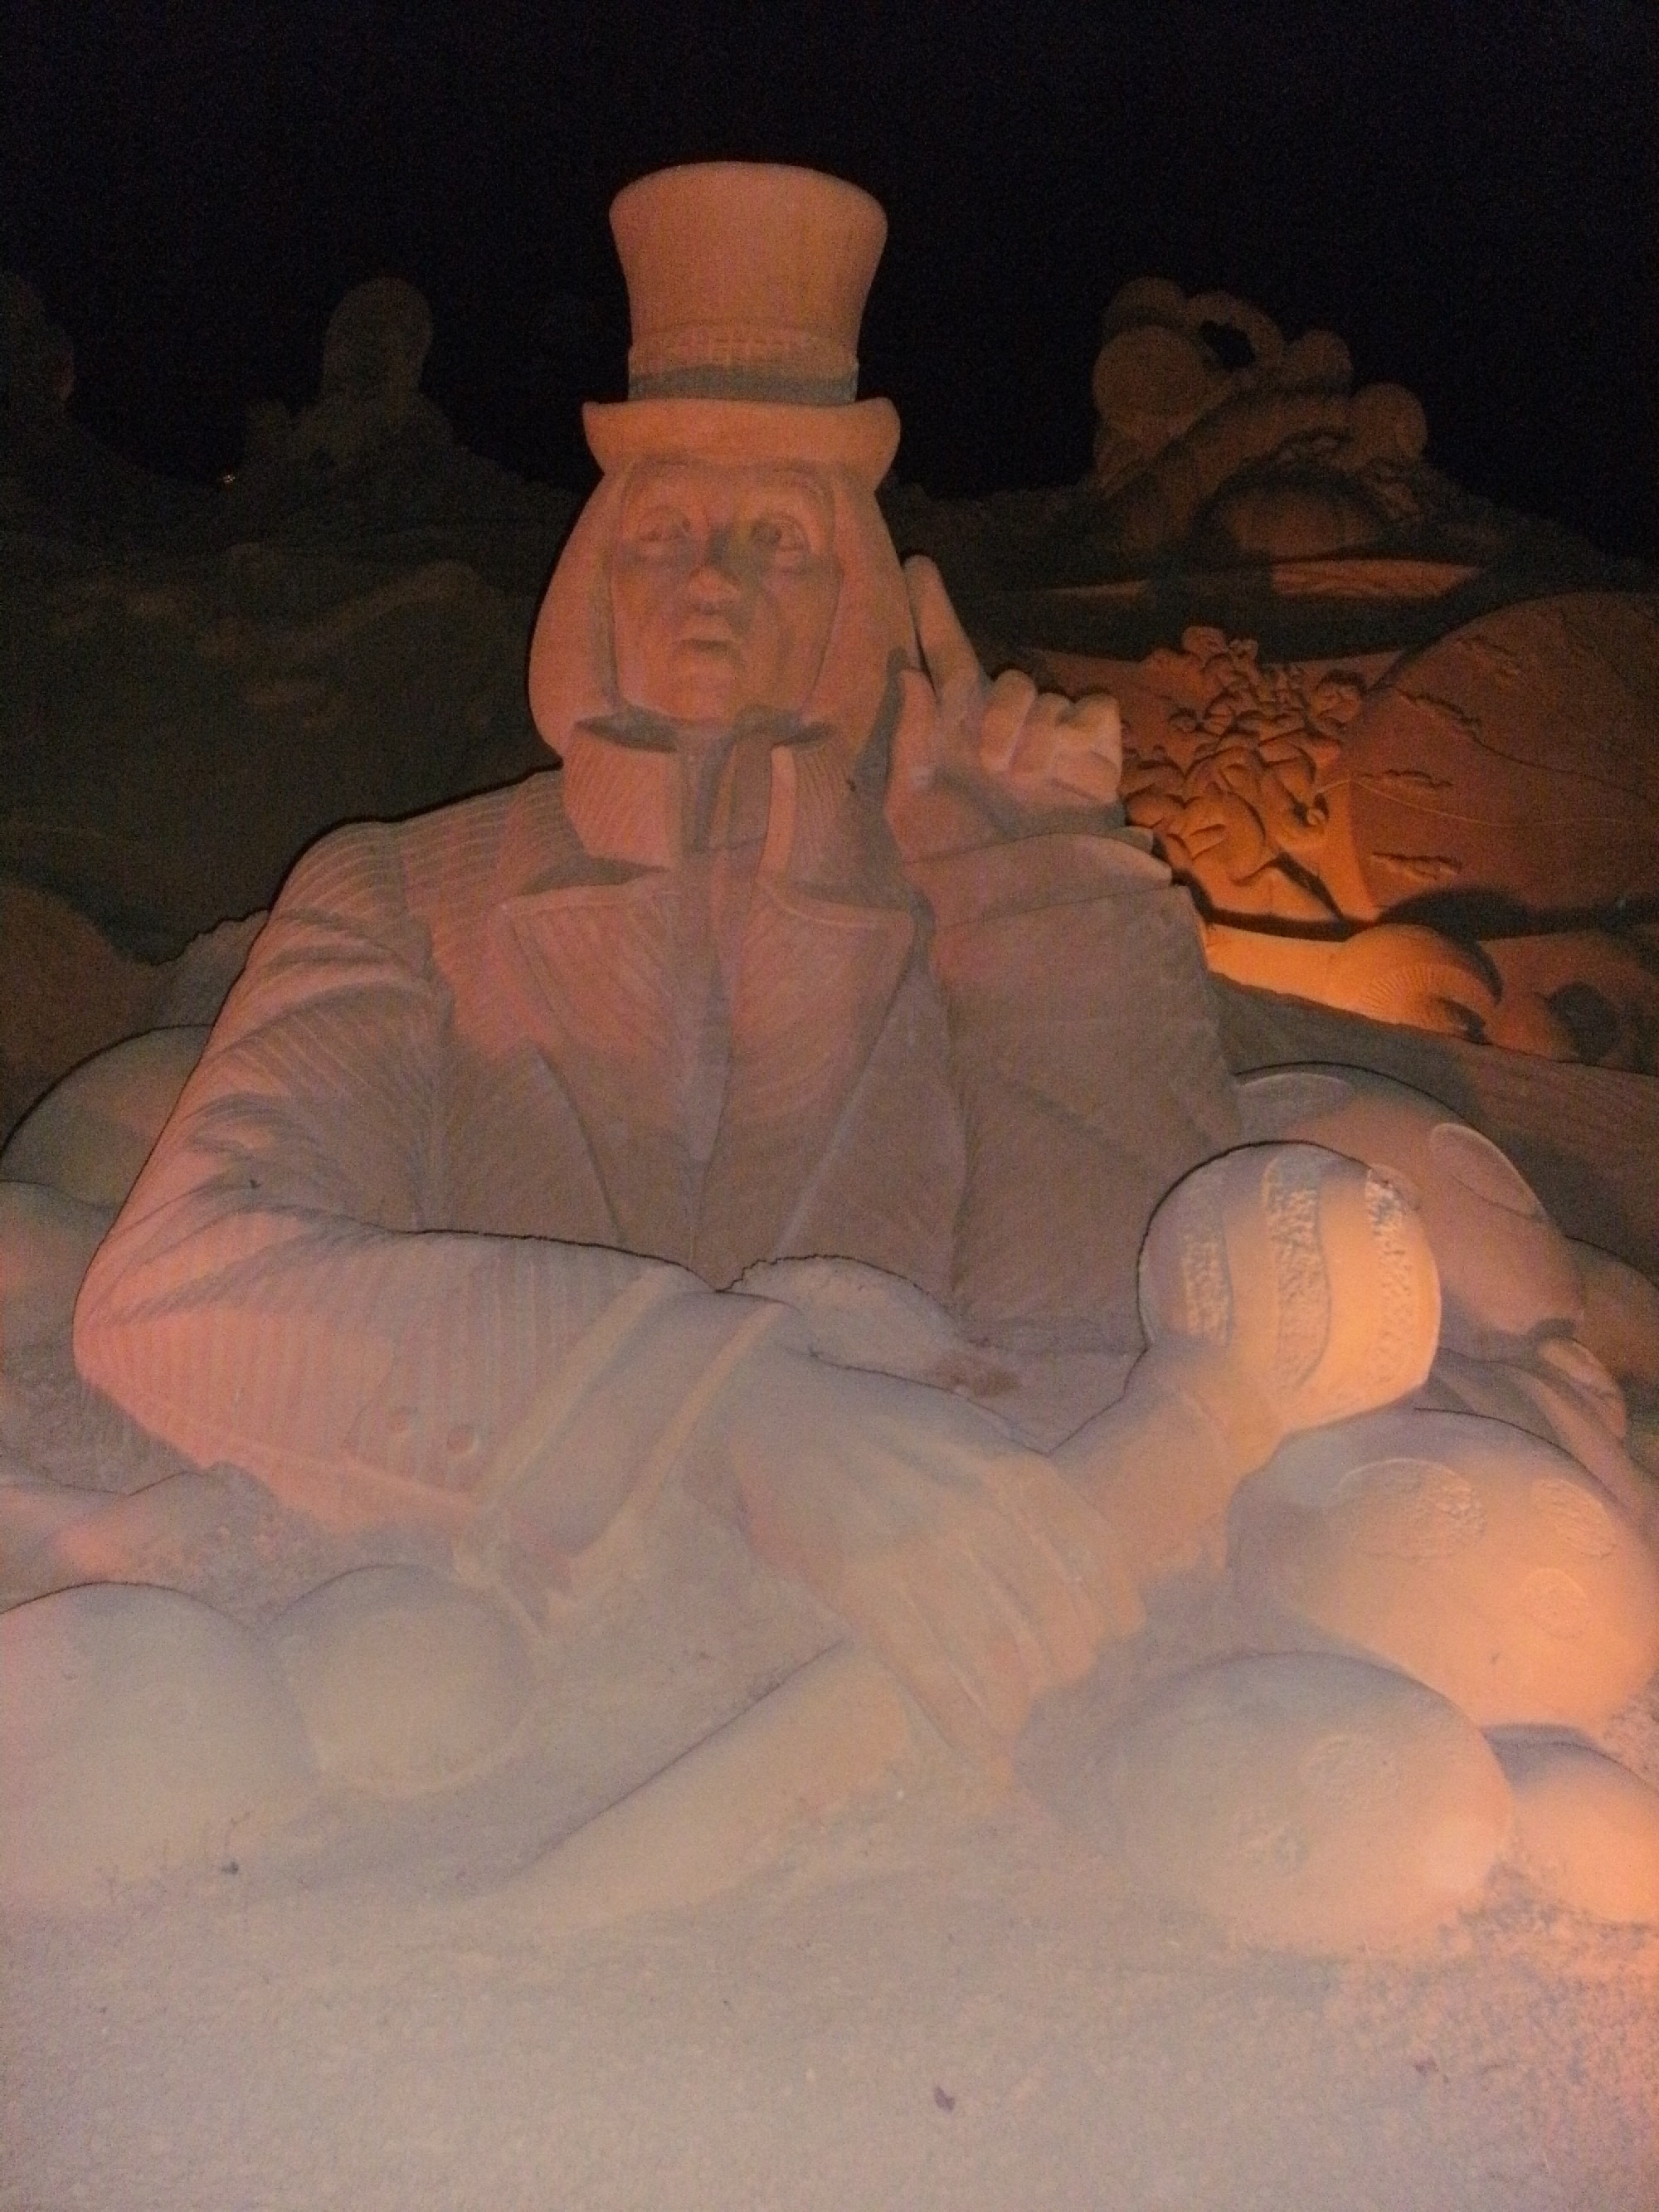
sand, star, monument, summer, statue, artwork, sculpture, art, temple, head, carving, exhibition, stone carving, sandy figures